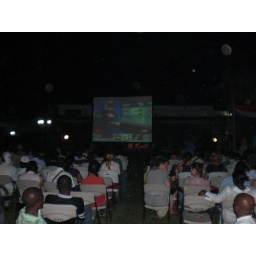
election returns were projected onto a screen in a field